Margot Ciccarelli

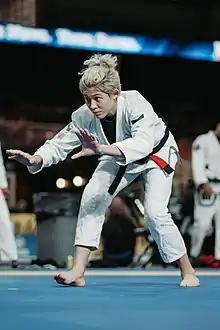
Ciccarelli at the 2021 Pan Jiu-Jitsu Championship

Margot Ciccarelli (born 17 November 1993) is a Brazilian jiu-jitsu competitor and coach.